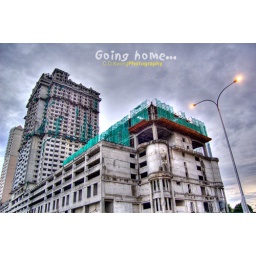
a shopping and condo building near my house was stop it's construction project a few years.